Stingray City, Grand Cayman

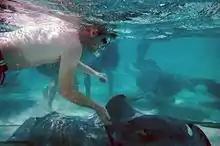
Swimming with the stingrays

It may be that stingrays began gathering in the area decades ago when fisherman returning from an excursion, navigated behind a reef into the sound, and cleaned their fish in the calm water of the shallows and sandbar area. The fish guts and squid were thrown overboard and the stingrays eventually congregated to feast there. Soon the stingrays associated the sound of a boat engine with food. As this practice turned into a tradition, divers realized that the stingrays could be fed by hand.